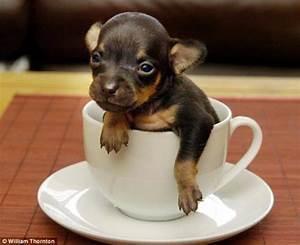
dog